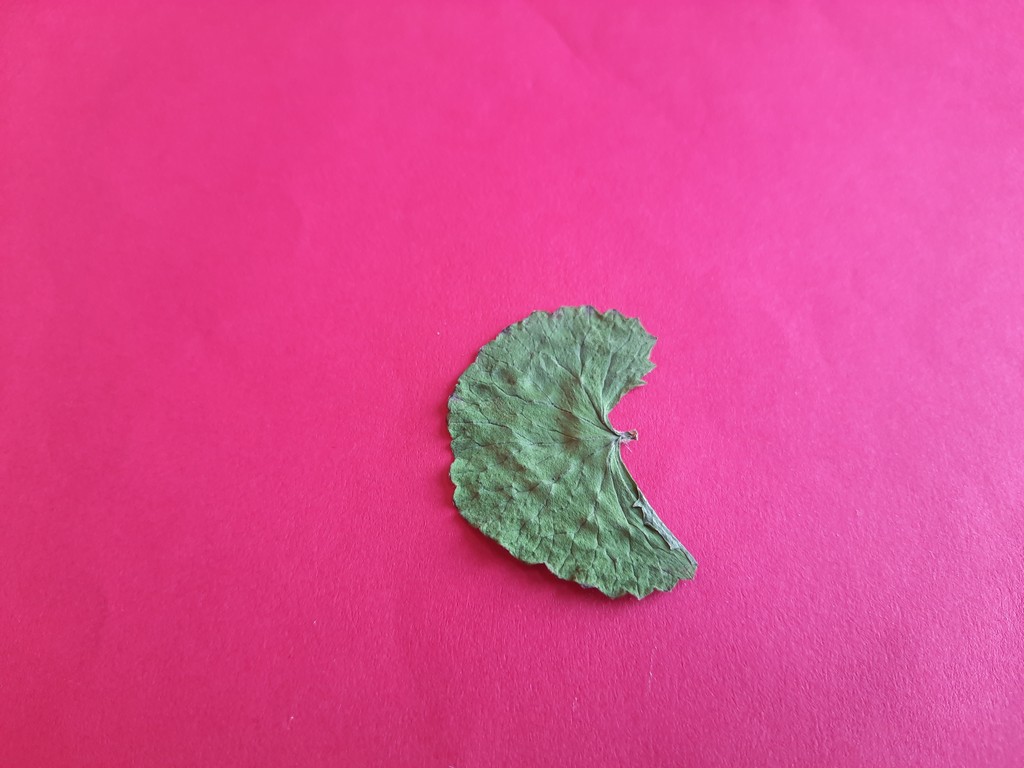
Label: Dried